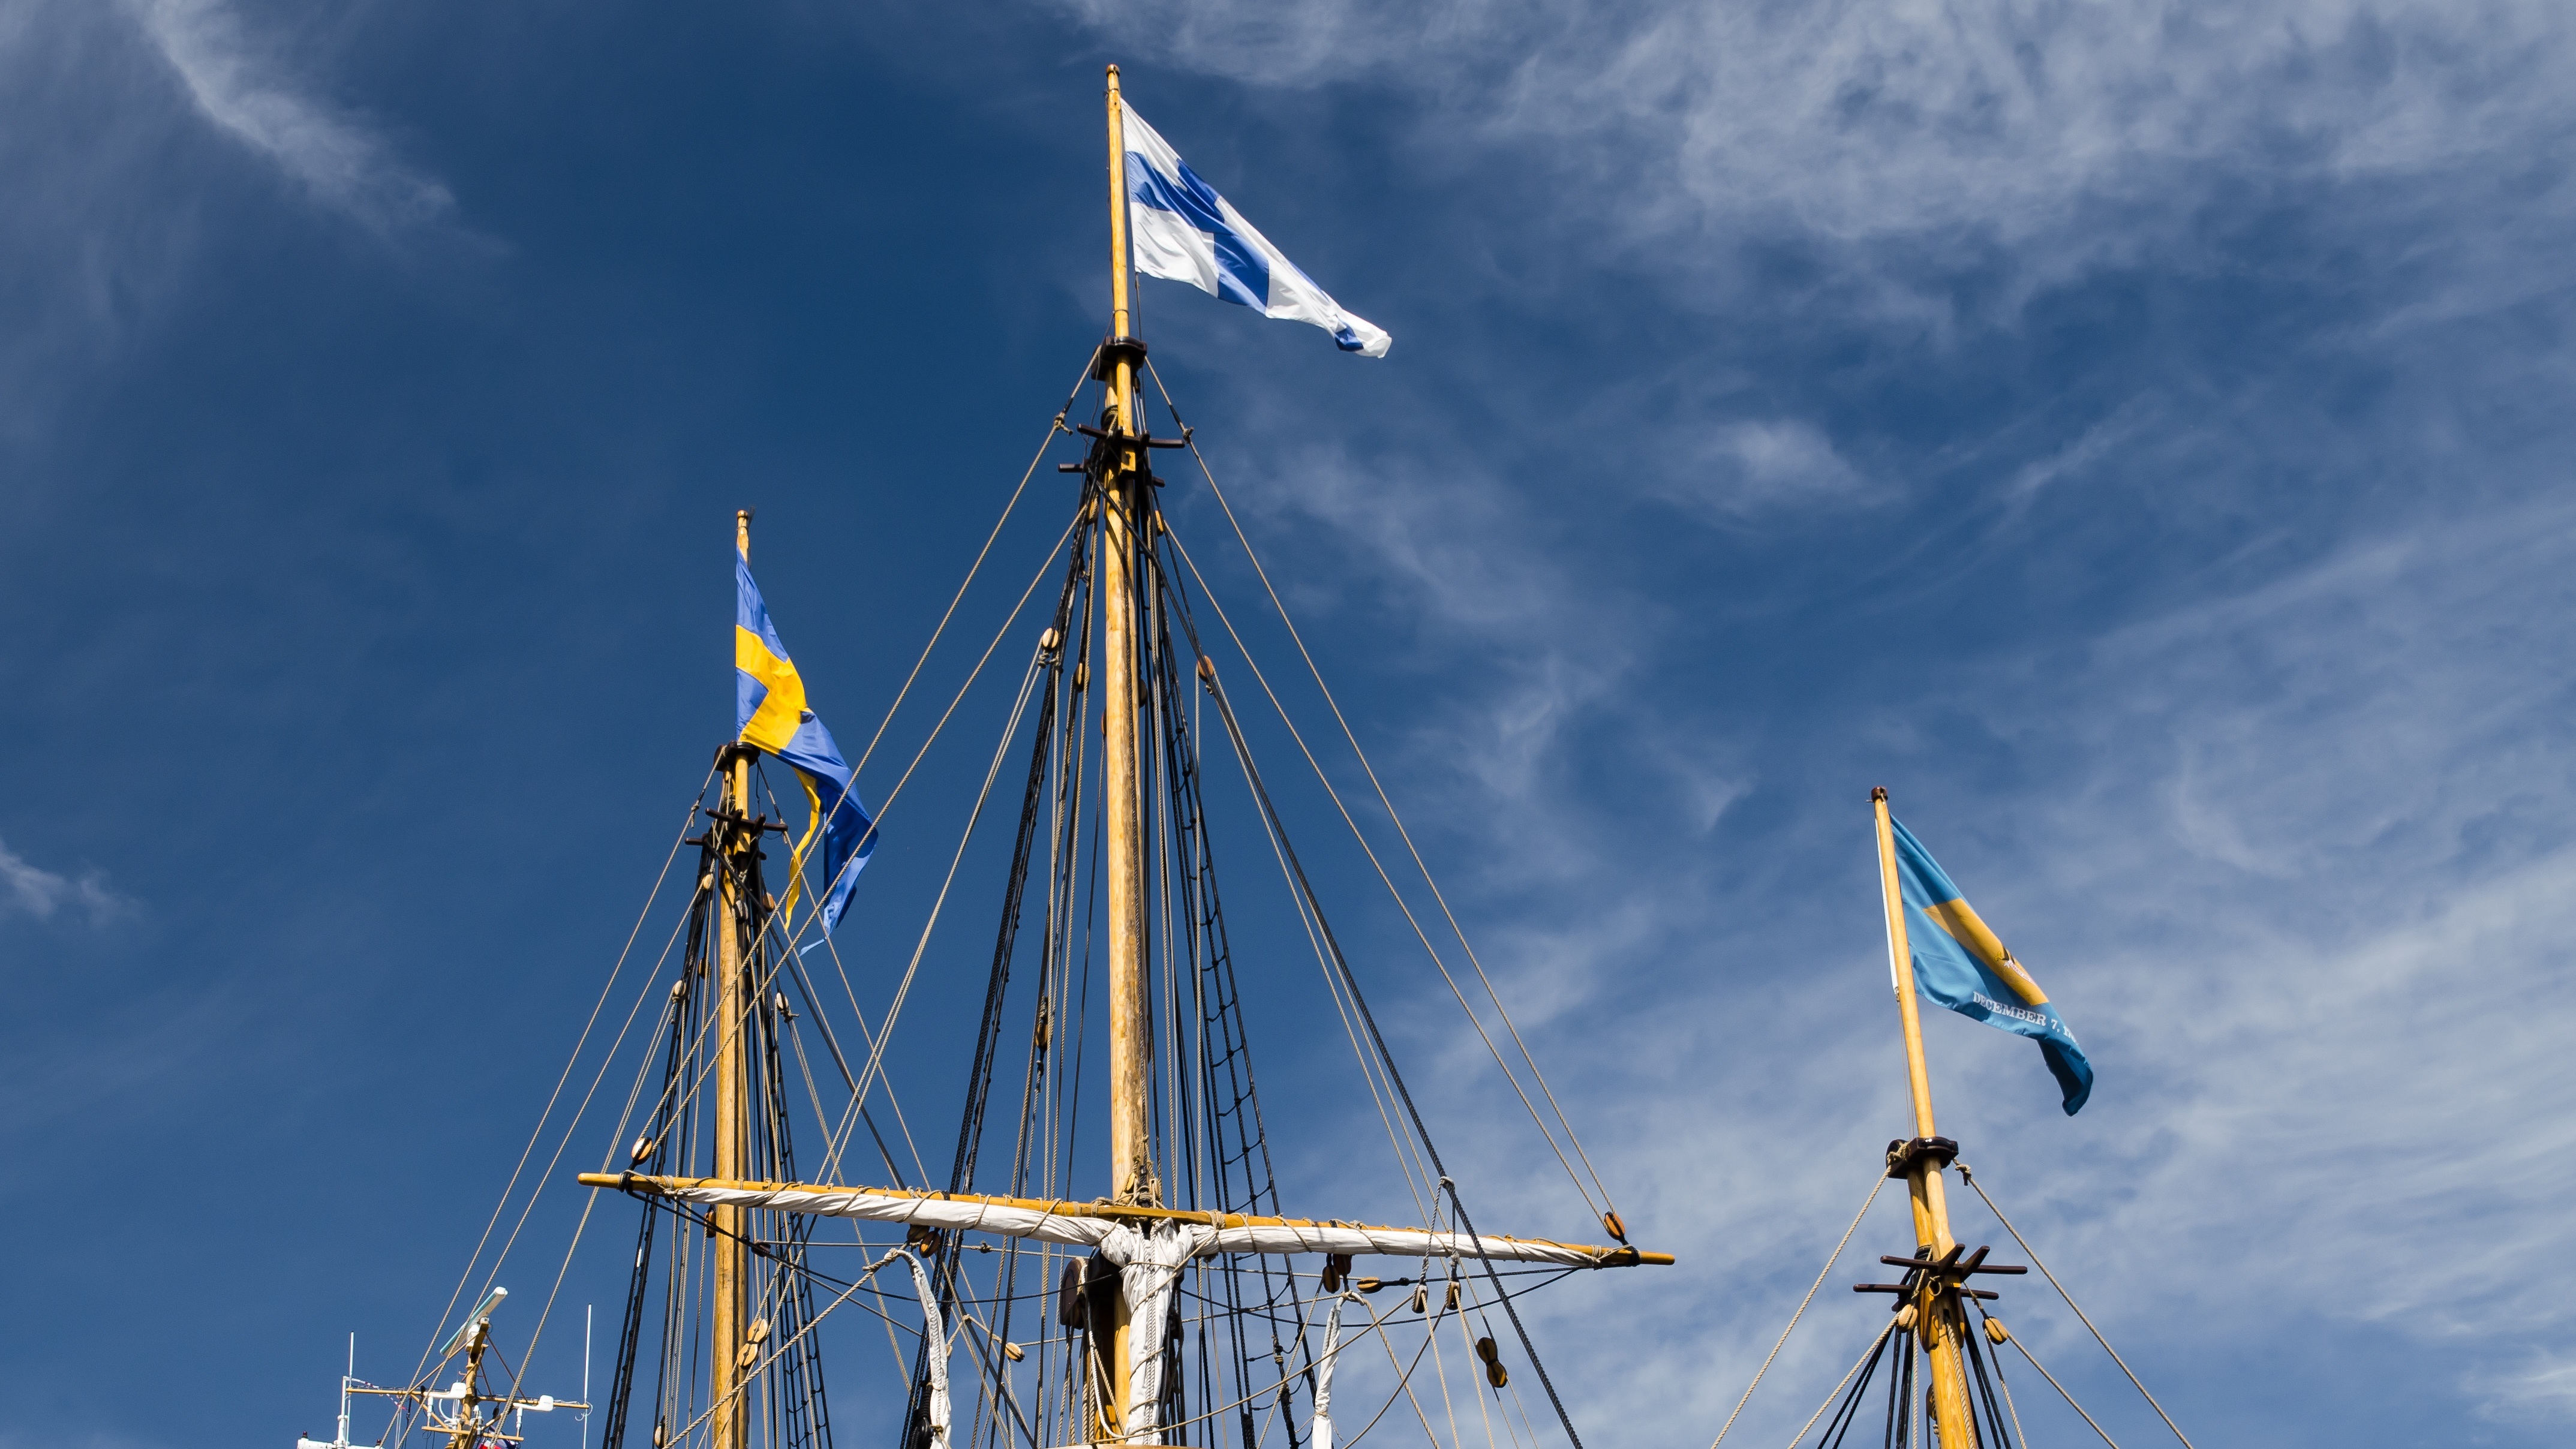
sea, boat, vintage, retro, wind, old, ship, transportation, vessel, vehicle, equipment, mast, sailing, rigging, blue, historic, sailboat, nautical, sail, wooden, flags, marine, tall, navigation, maritime, masts, watercraft, sailing ship, rig, tall ship